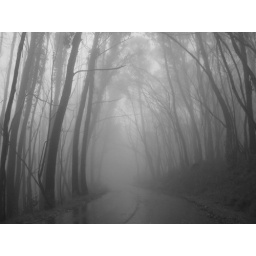
Spooky trees down a road I drove down in the snowy mountains